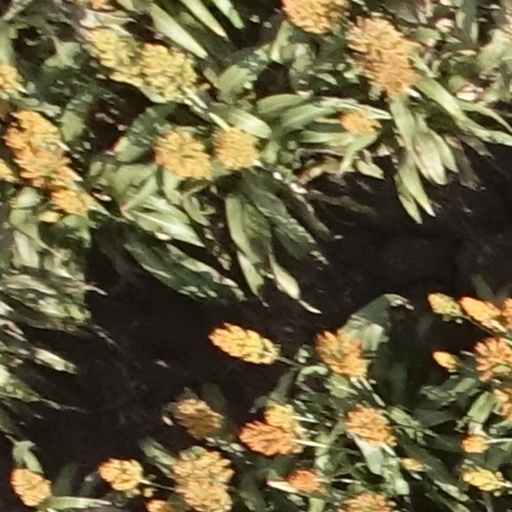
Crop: sorghum